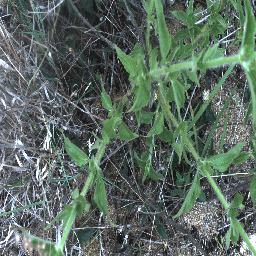
Label: siam_weed